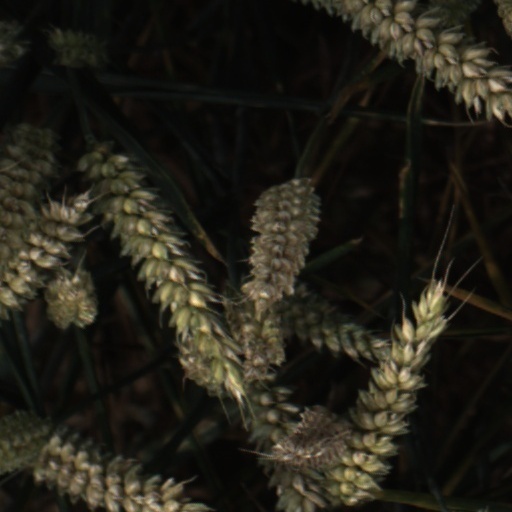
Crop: wheat